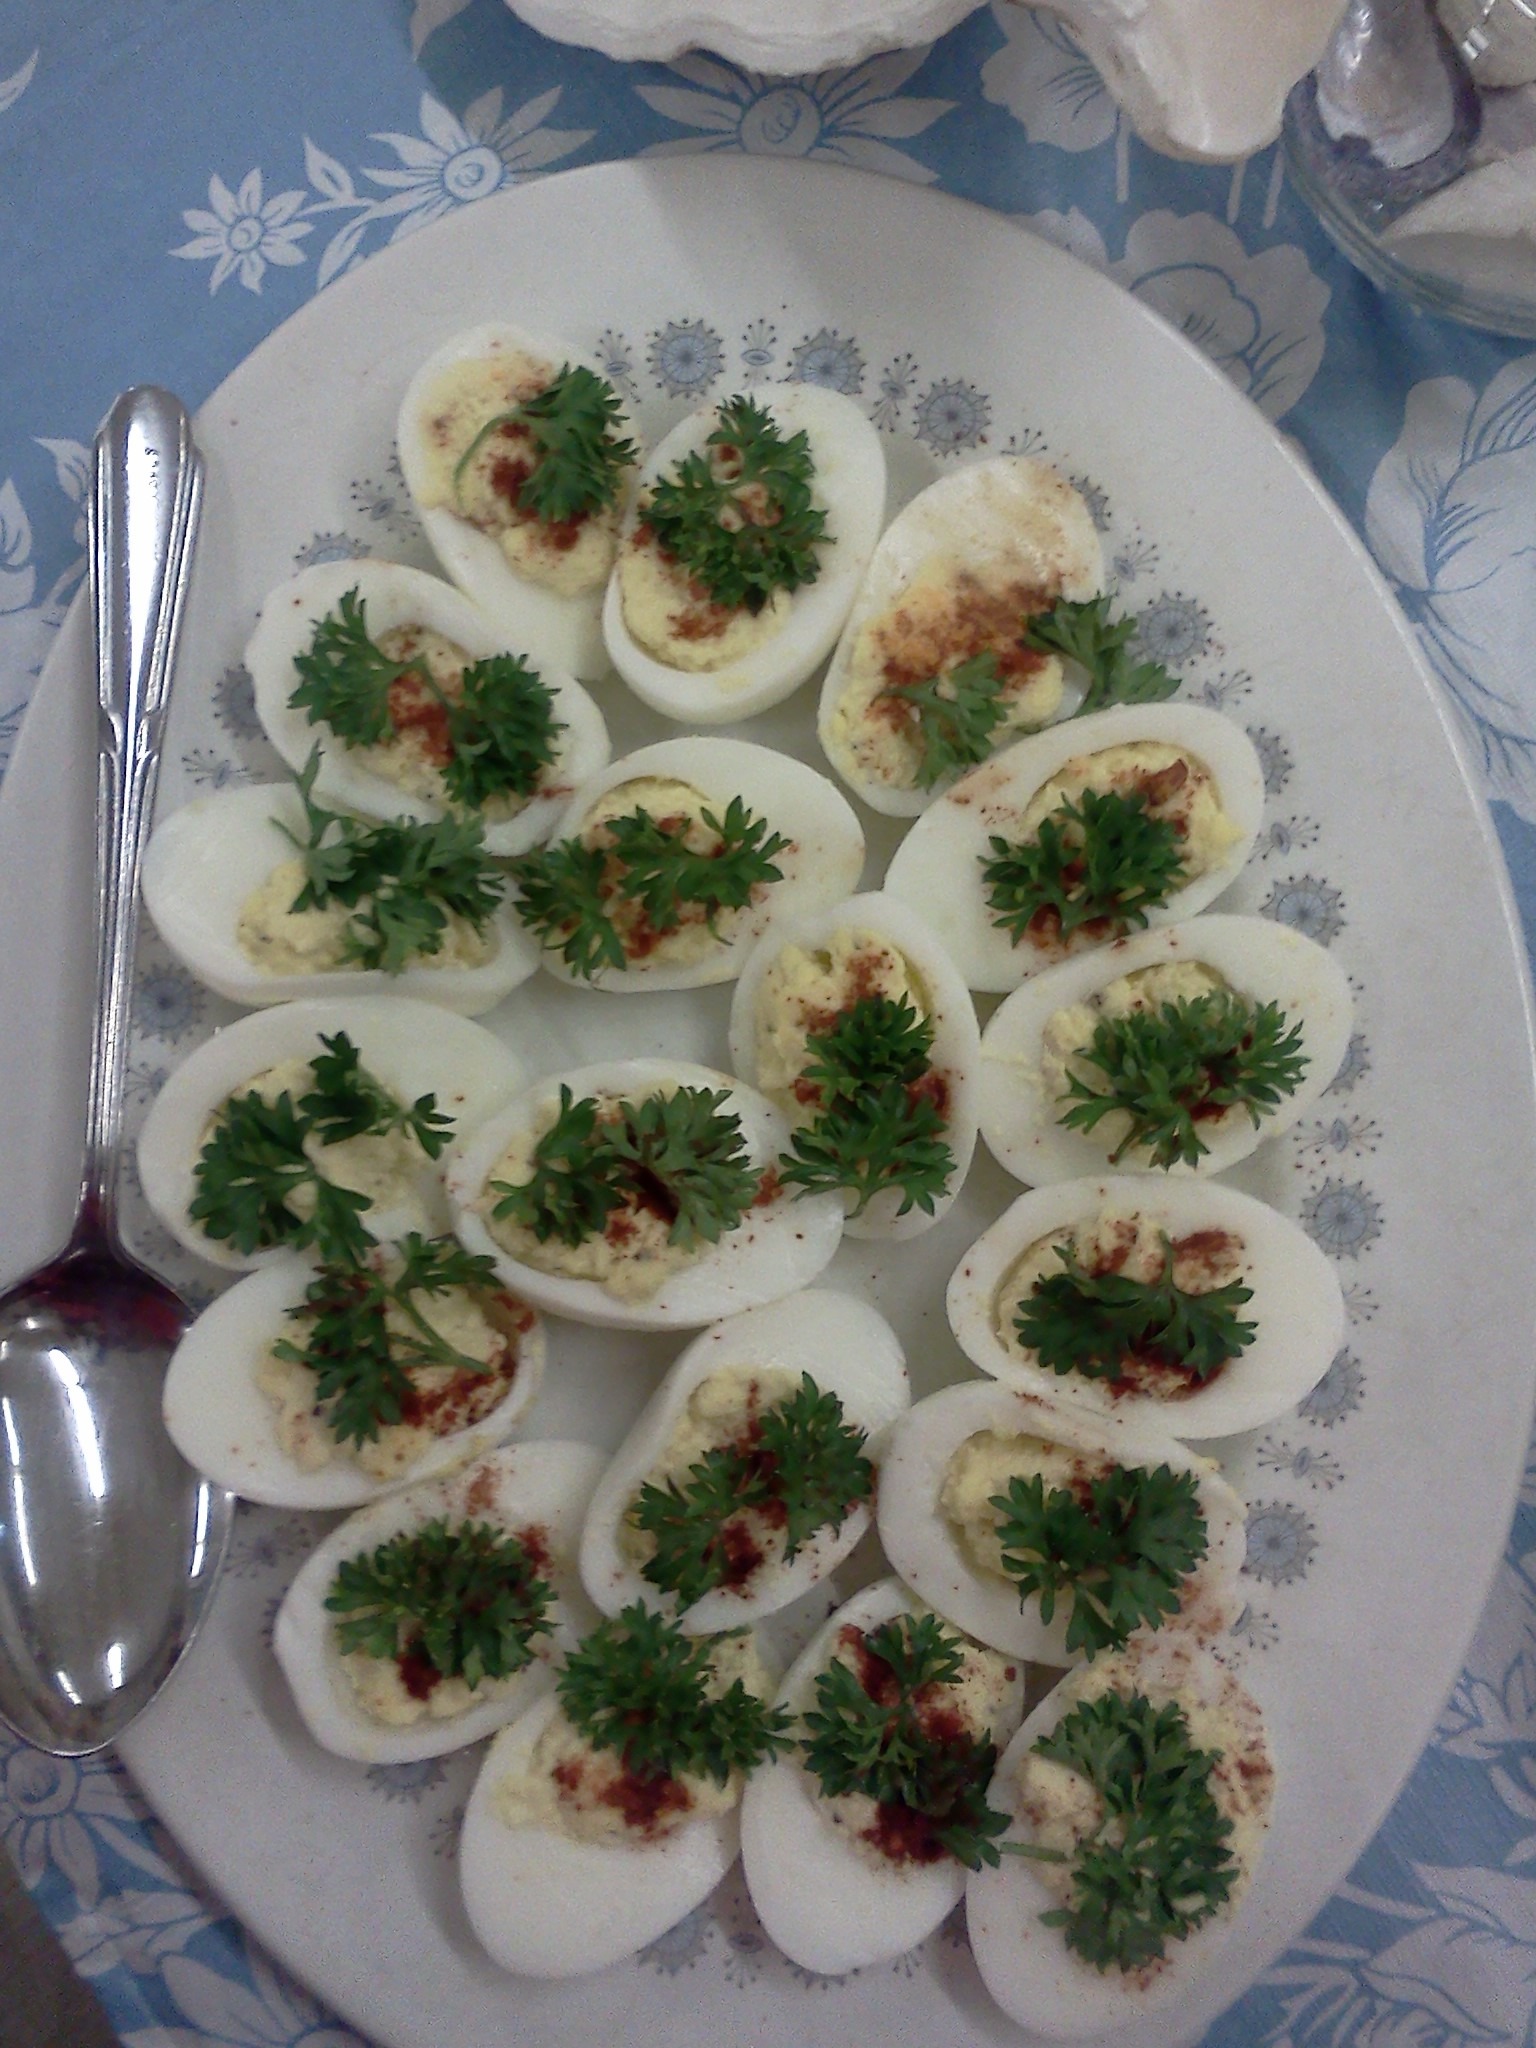
dish, meal, food, produce, plate, seafood, snack, cuisine, cooked, dinner, eggs, stuffed, canape, platter, parsley, appetizer, deviled eggs, hors d oeuvre, flavorful, deviled, food platter, picnic eggs, church buffet